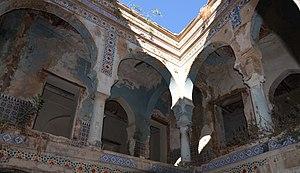
Mostaganem est une commune algérienne de la wilaya de Mostaganem dont elle est le chef-lieu. C'est une ville portuaire de la Méditerranée, située au nord-ouest de l'Algérie, en bordure du golfe de Mostaganem, à 363 km à l'ouest d'Alger. Elle est la deuxième plus importante ville côtière de l'Ouest algérien après Oran.